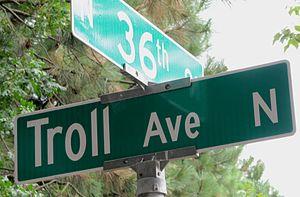
Fremont est un quartier de Seattle dans l'État de Washington aux États-Unis. À l'origine ville à part entière, il a été englobé dans la ville de Seattle en 1891. Le quartier est situé au nord de la ville et compte 11,345 habitants.